Taylor Valley

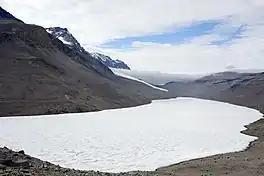
Lake Bonney 2015

Named by the BrAE under Scott, 1910–13, for T. Bonney, professor of geology at Cambridge University, England.